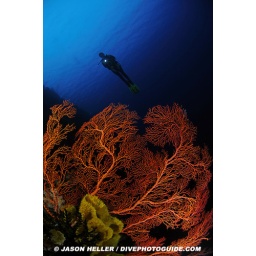
A beautiful seafan against the rich blue water of Wakatobi Indonesia, and a scuba diver in the background.